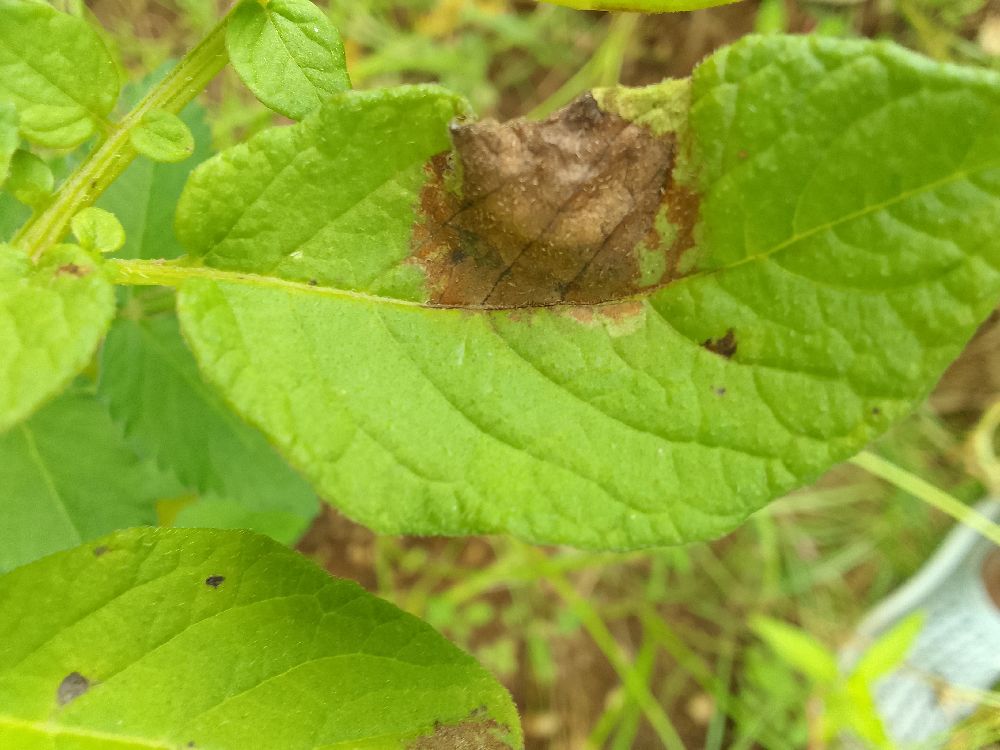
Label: Late blight